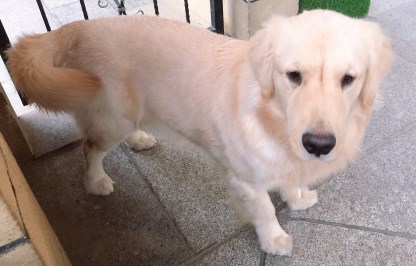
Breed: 5355-n000126-golden_retriever